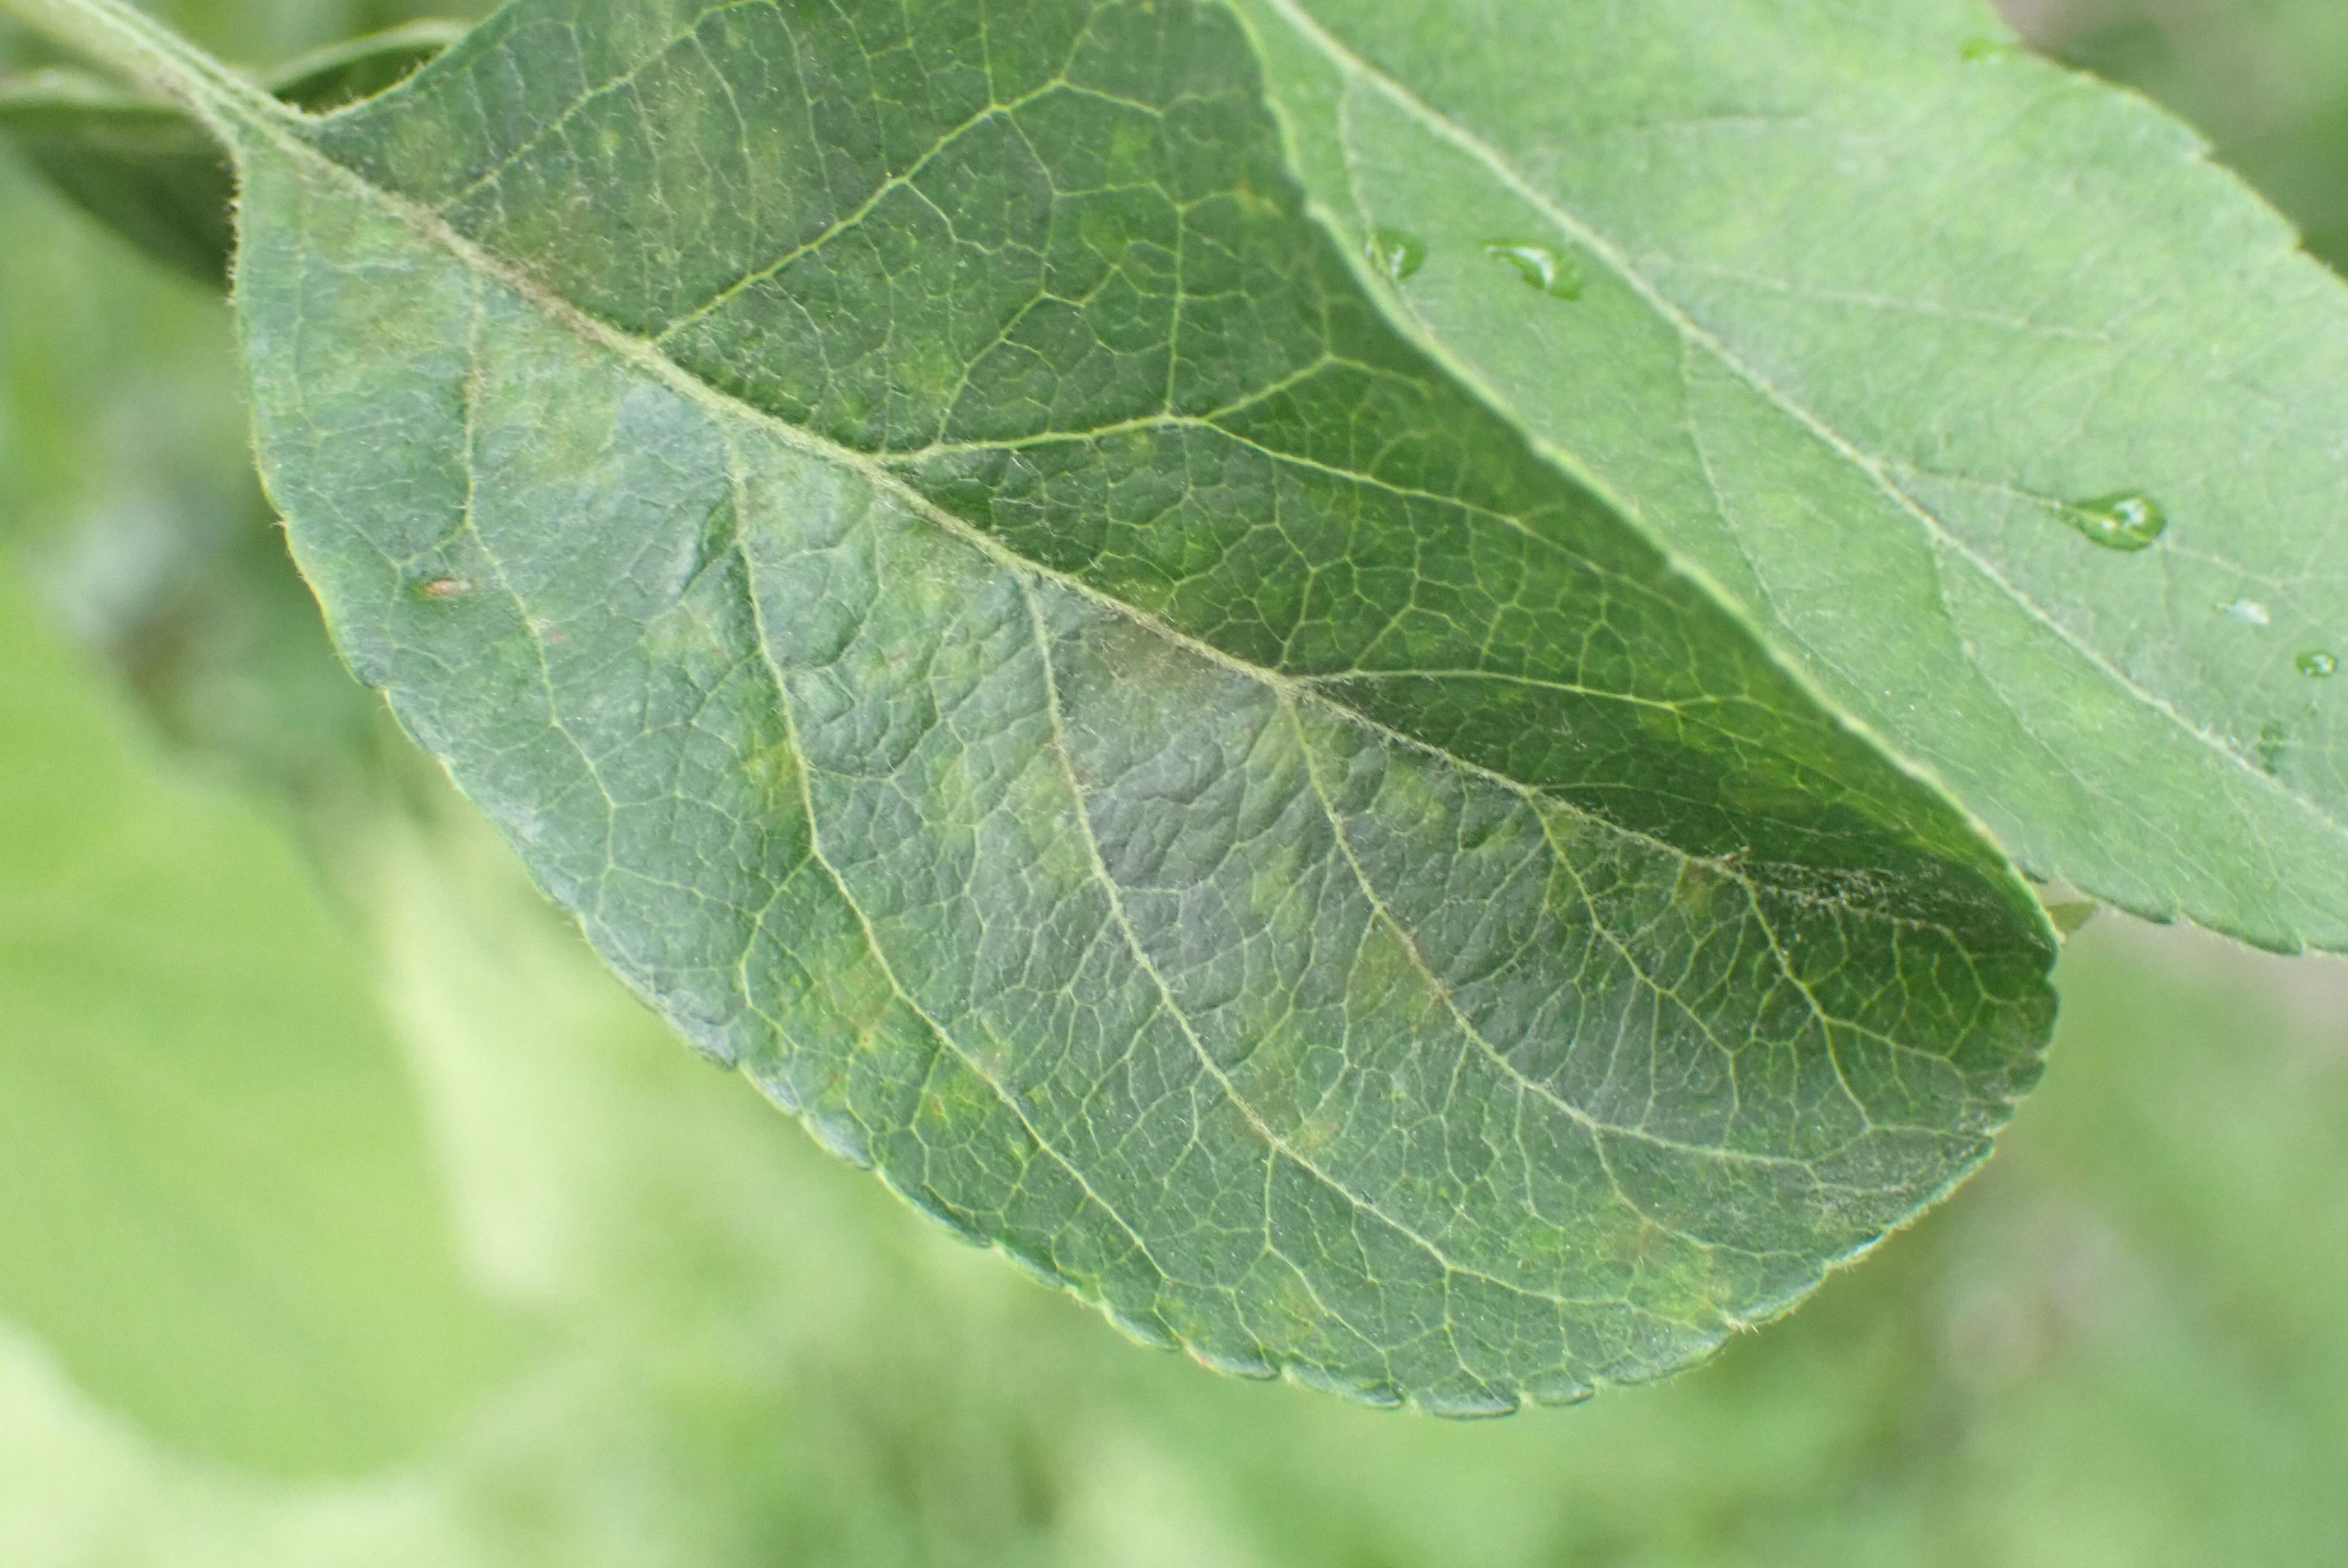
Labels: scab